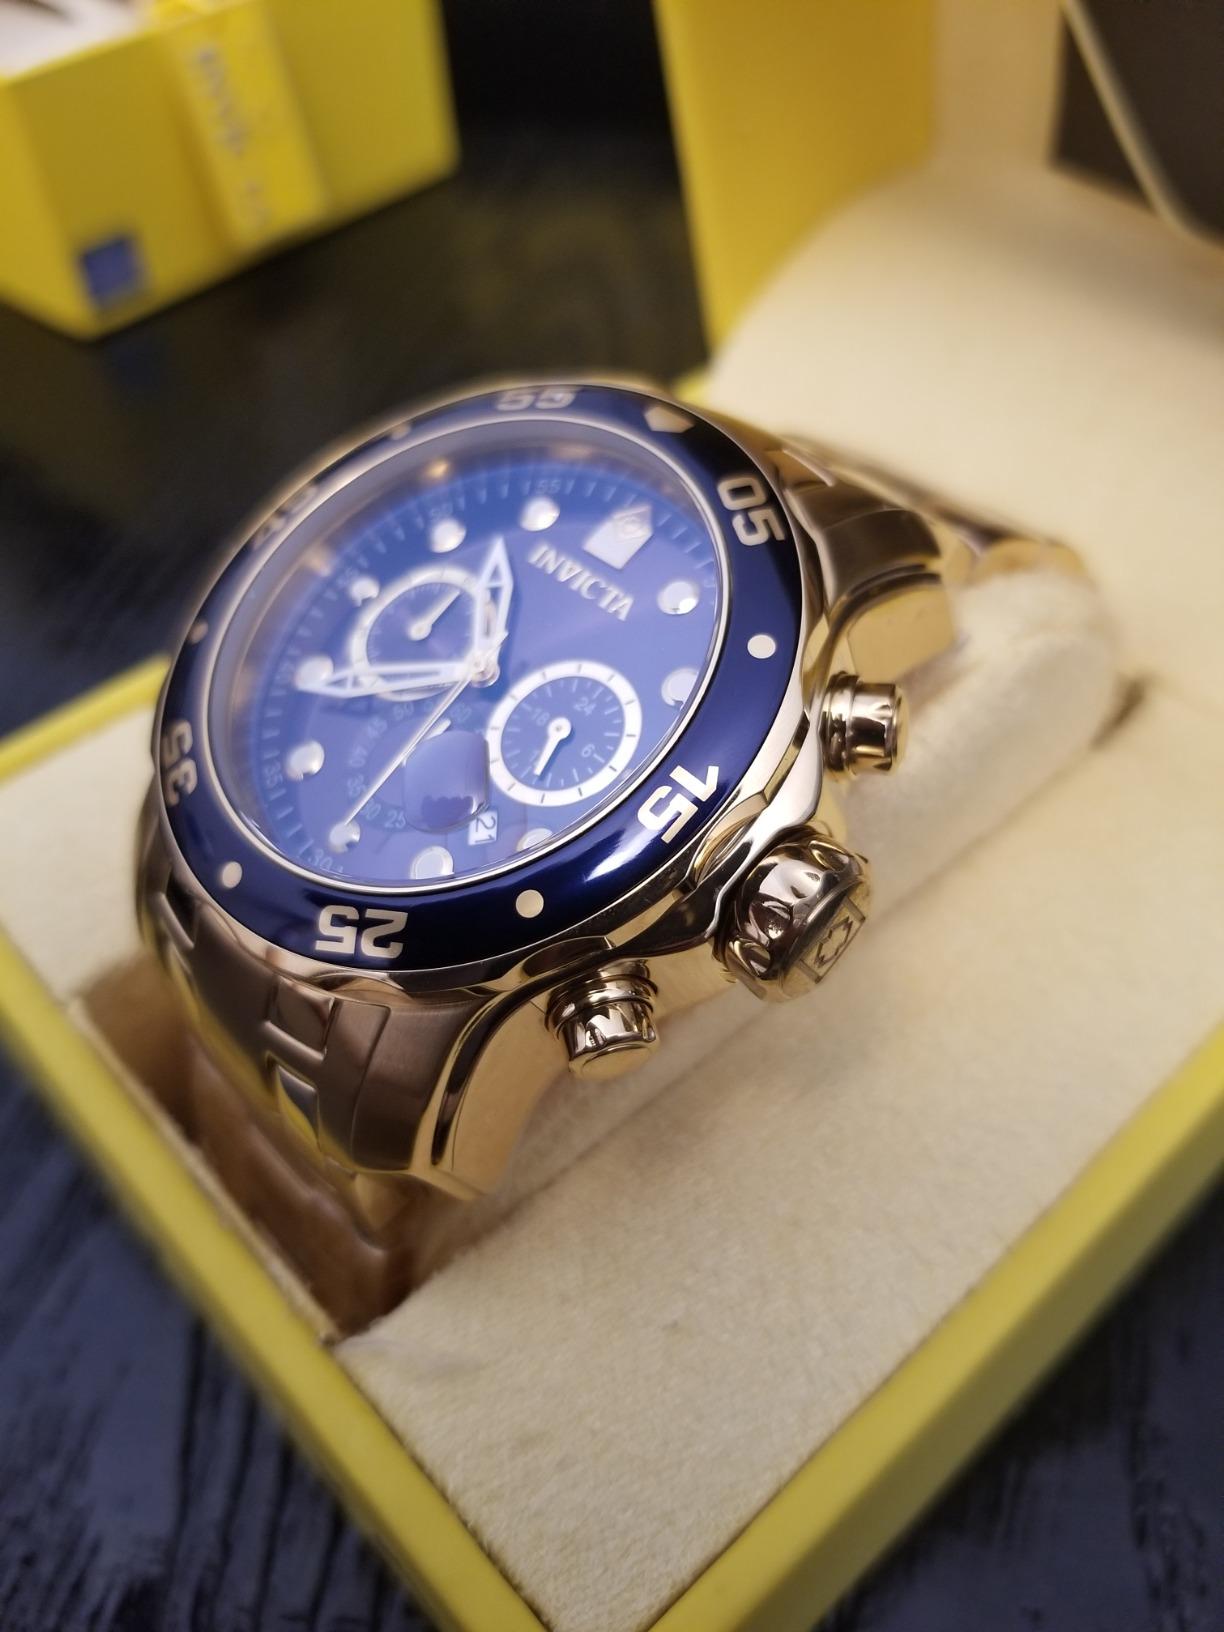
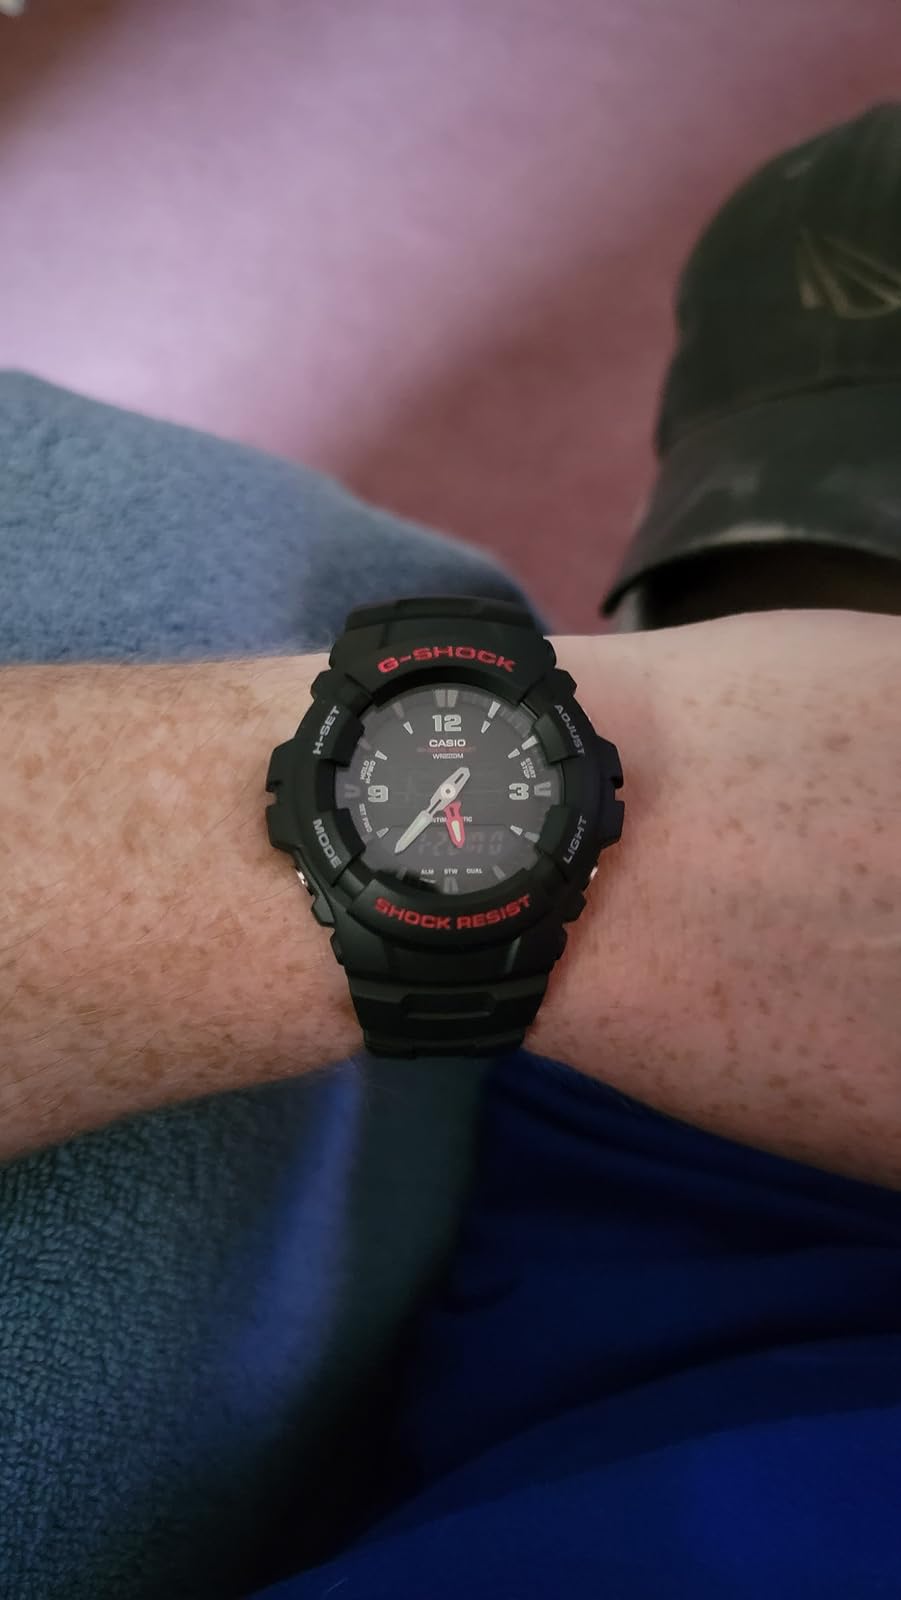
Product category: accessories_watch
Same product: no